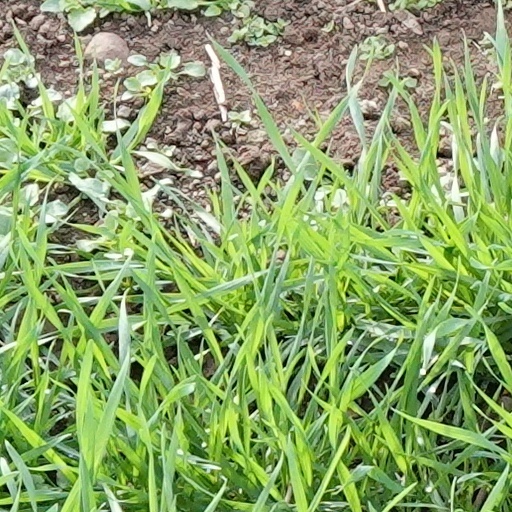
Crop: wheat